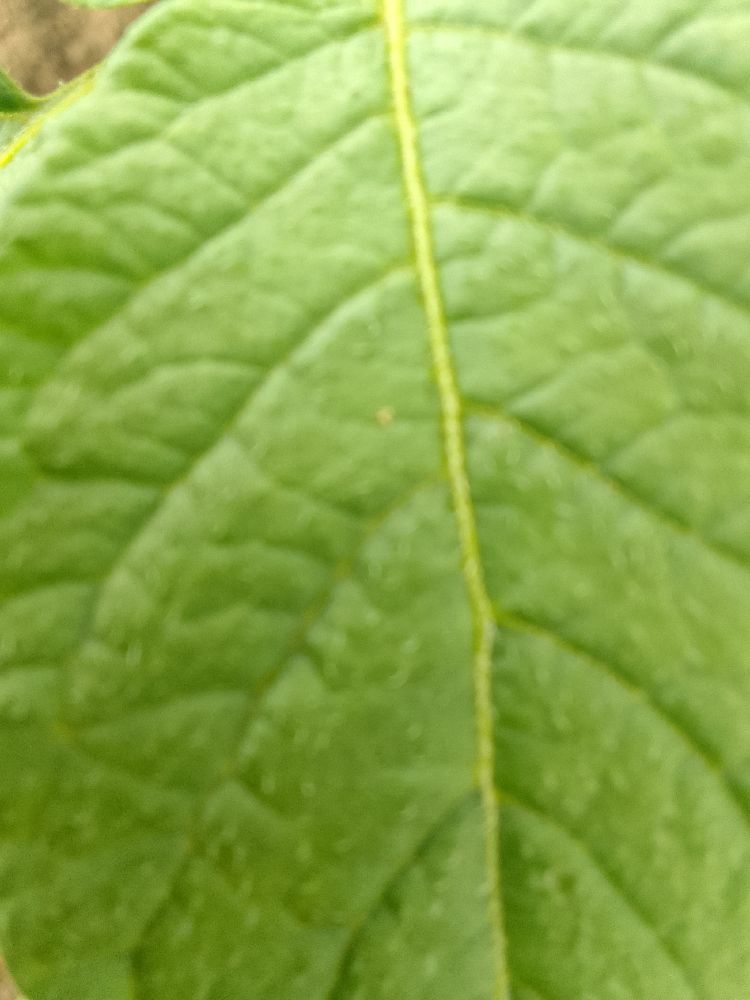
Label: Healthy